Handle with Care (song)

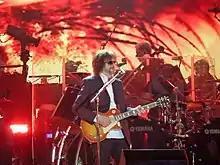
Jeff Lynne's ELO performing at Hyde Park in London in September 2014. Their set included a rendition of "Handle with Care", played as a tribute to Harrison and Orbison.

The Wilburys filmed a music video for "Handle with Care" in early October 1988, at an abandoned brewery near Union Station in Los Angeles. It was directed by David Leland, who had recently directed Harrison's HandMade Films production "Checking Out". The video features the group members performing the song around an old-fashioned omnidirectional microphone. The band were dressed and styled by Roger Burton, whose stylist credits included the films "Quadrophenia" and "Chariots of Fire", and music videos for David Bowie, Eurythmics and UB40.